Chevrolet Chevelle

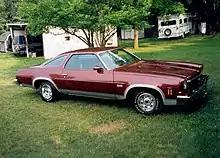
1973 Chevelle Malibu SS Colonnade Coupe

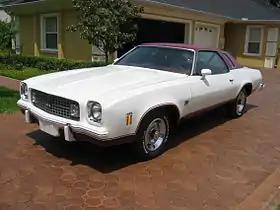
1974 Chevrolet Chevelle Laguna Type S-3 Colonnade Coupe

The 1968 Chevelle received an all-new sculpted body with tapered front fenders and a rounded beltline. The car adopted a long-hood/short-deck profile with a high rear-quarter "kick-up." While all 1967 Chevelle models rode a 115in (2921mm) wheelbase, the 1968 coupes and convertibles rode a 112in (2844mm) wheelbase. The 4 door sedans and wagons turned to a 116in (2946mm) span. Tread width grew an inch front and rear. Hardtop coupes featured a semi-fastback, flowing roofline with a long hood and short deck, influenced by the all-new Camaro. The fastback appearance was a revival of a streamlining bodystyle on all GM products from 1942 until 1950, as demonstrated on the Chevrolet Fleetline. Top-trim models (including the SS 396 and new luxury Concours) featured GM's new Hide-A-Way wiper system. Lesser Chevelles would get that change later.